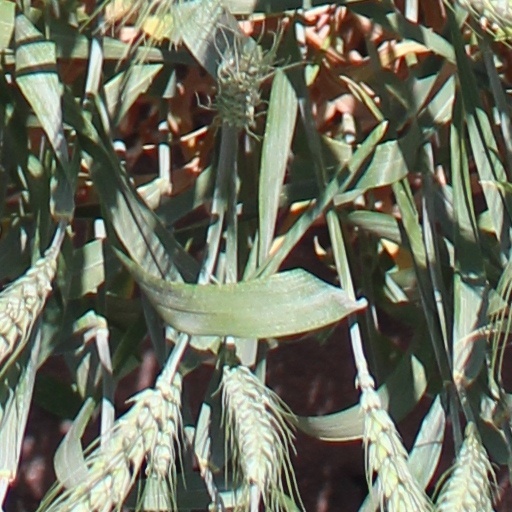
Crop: wheat